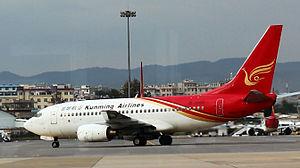
Kunming Airlines est une compagnie aérienne basée à Kunming, dans le Yunnan, en Chine, et fondée en 2005.